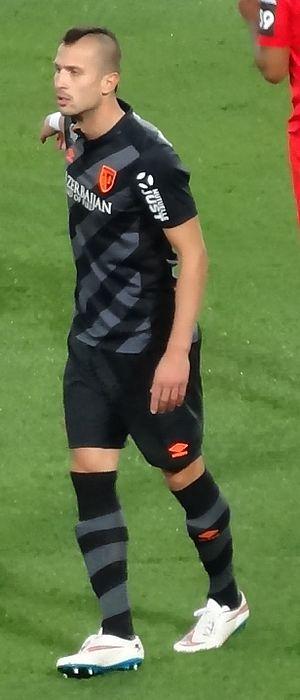
Dušan Cvetinović, né le 24 décembre 1988 à Šabac, est un footballeur serbe qui évolue au poste de défenseur au Yokohama F. Marinos évoluant en première division japonaise.